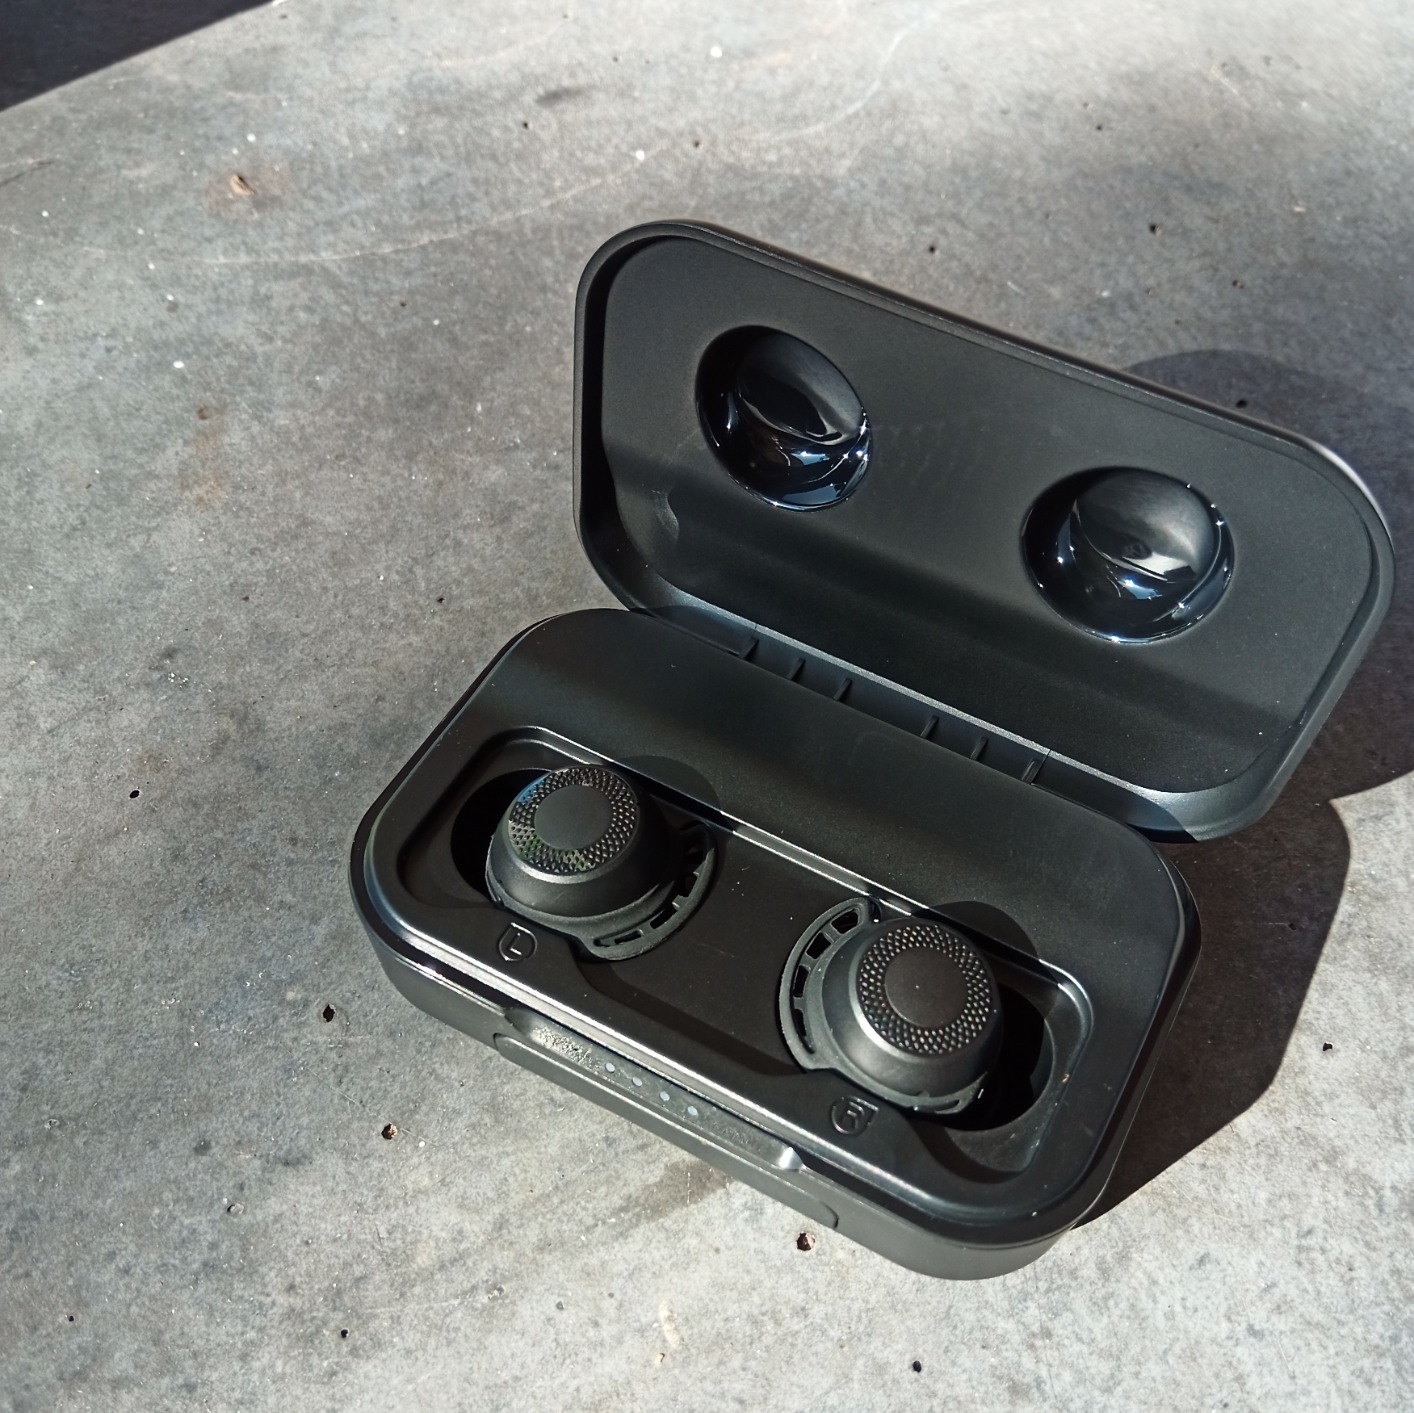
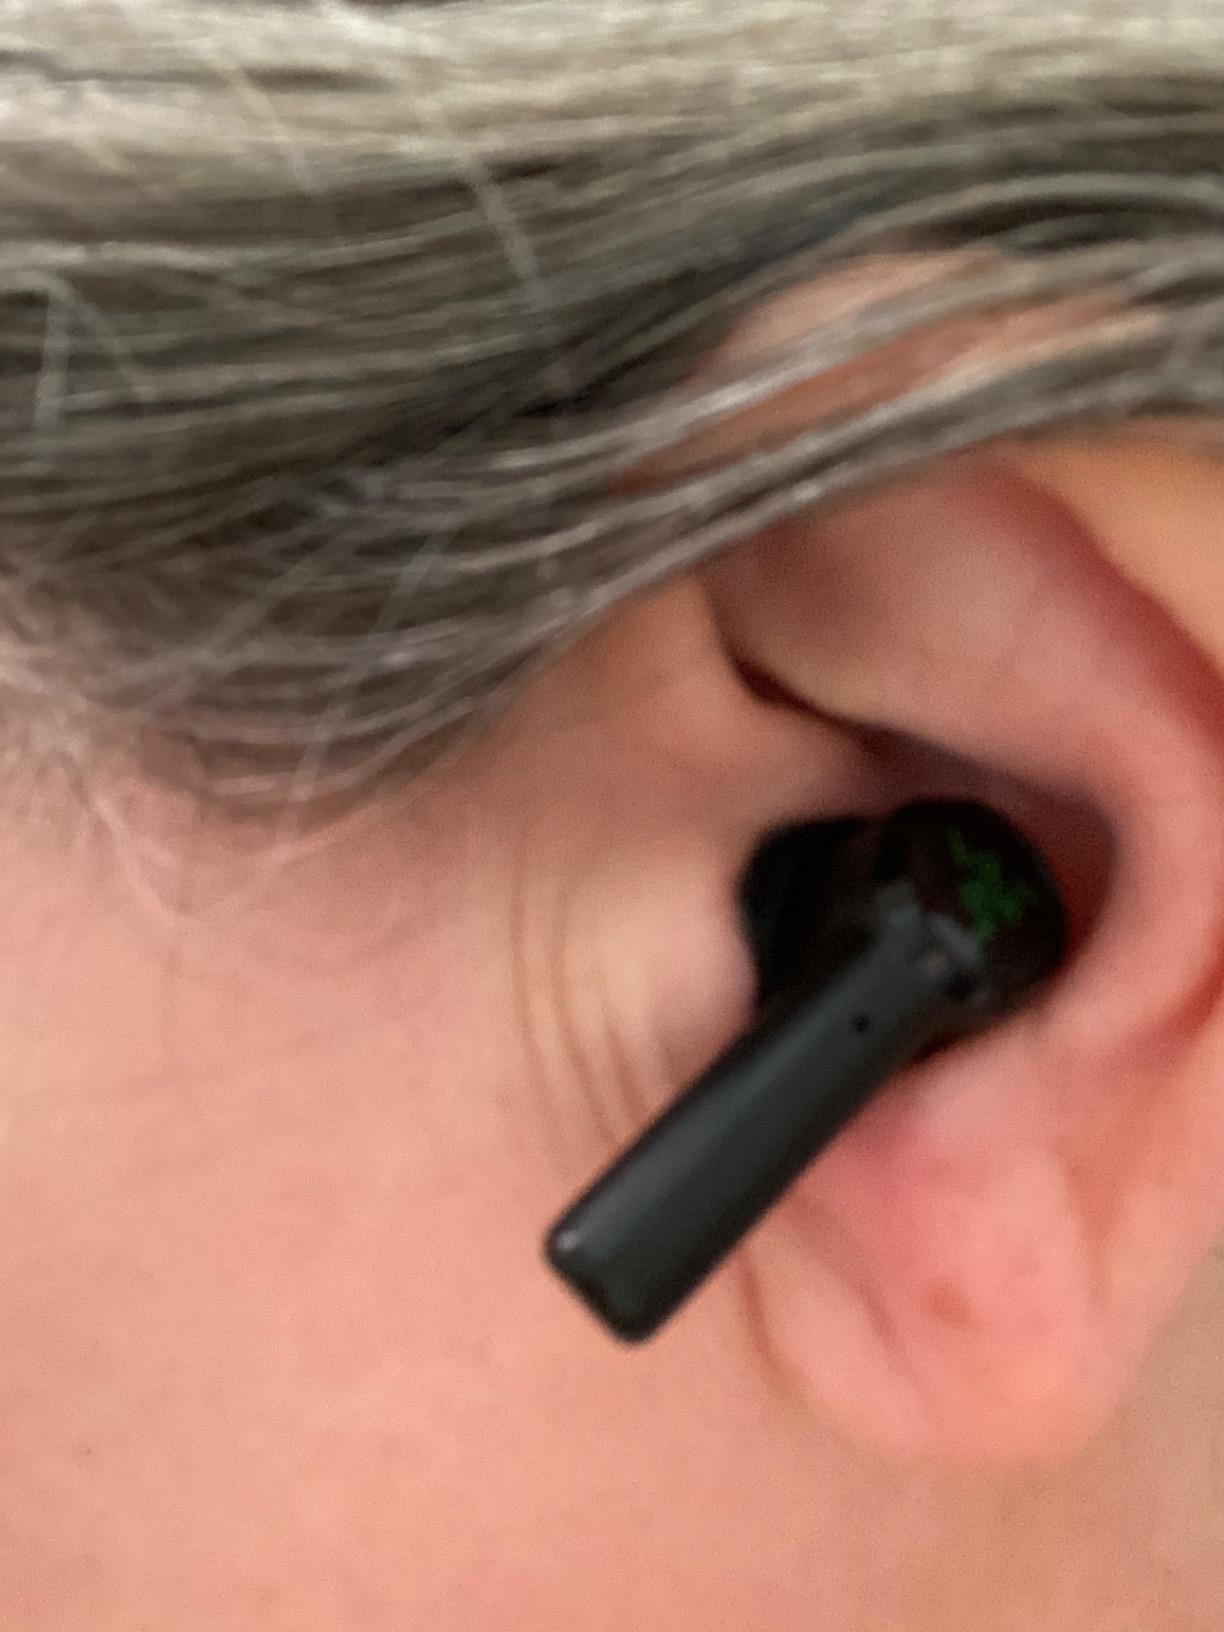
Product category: earbuds
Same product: no